ß

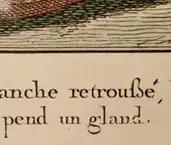
French usage as a ligature for ⟨ss⟩ in 1784 from Gallerie des Modes

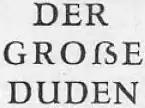
Uppercase ß on a book cover from 1957

In early modern Latin type (antiqua), a ligature similar to modern developed out of a long s followed by a round s, and as such was used in languages such as Italian in alternation with , usually based on requirements of space on the page. However, despite its resemblance to the modern , this ligature was not commonly used as an equivalent to the Fraktur in German. This ligature generally fell out of use in the eighteenth century, together with the use of long s in antiqua. German works printed in Roman type in the late 18th and early 19th centuries such as Johann Gottlieb Fichte's did not provide any equivalent to the .